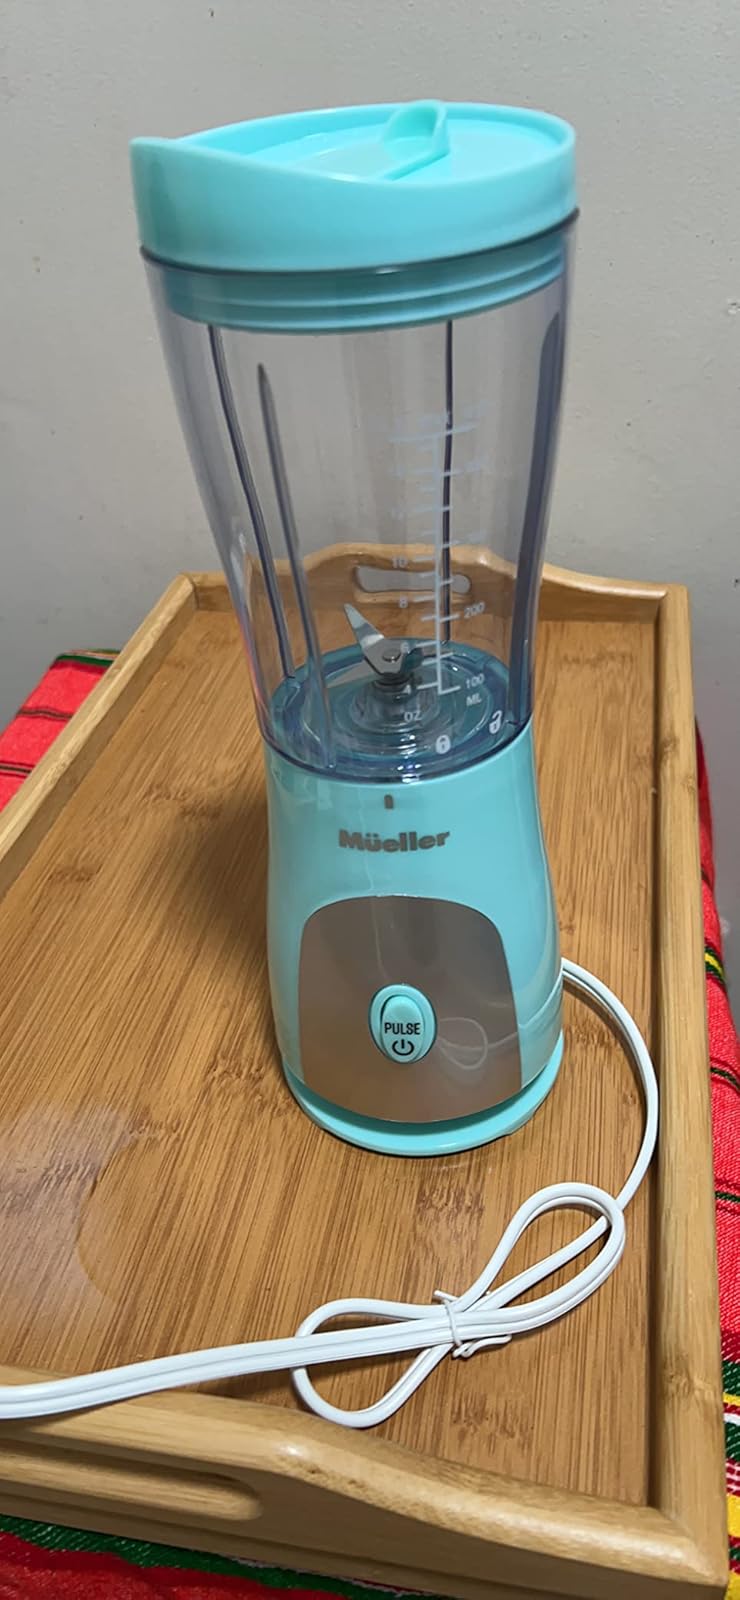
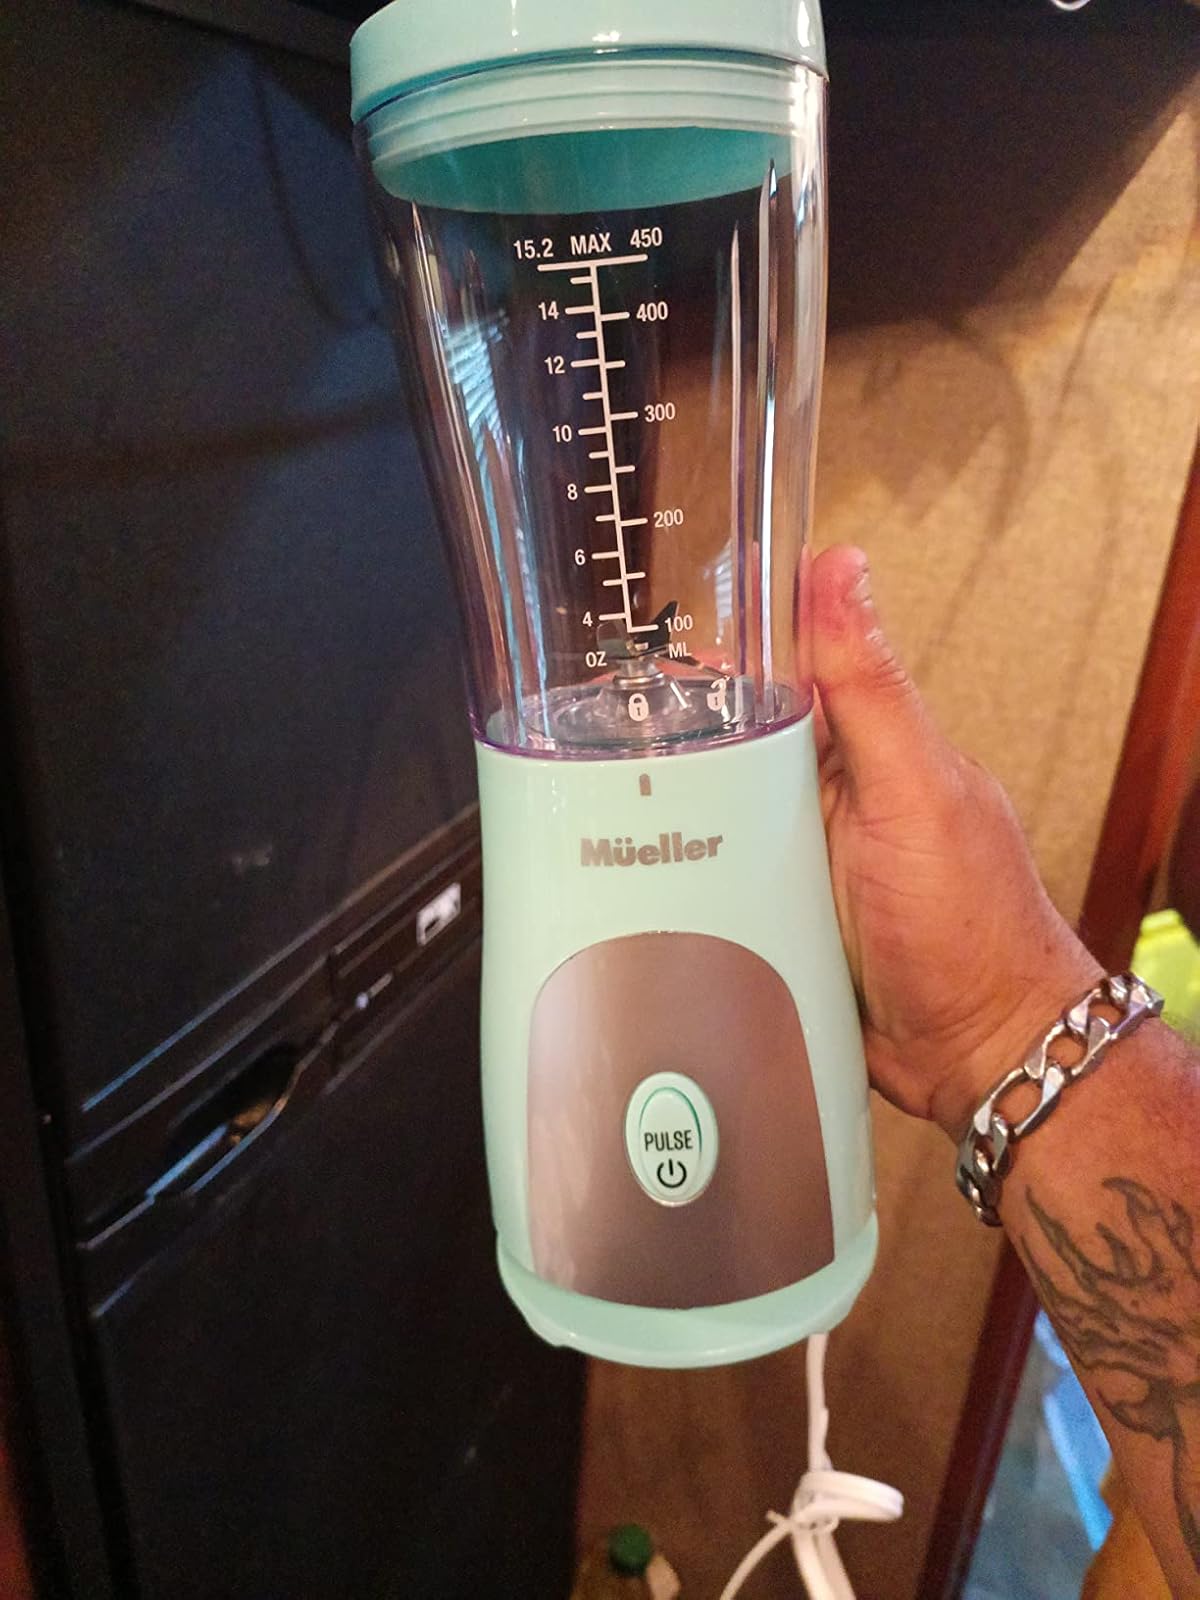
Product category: items_blender
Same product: yes